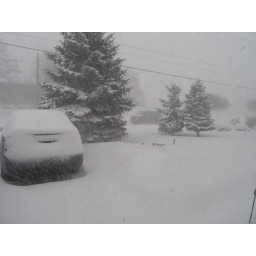
The van in the image took a full sixty seconds to cross in front of my house